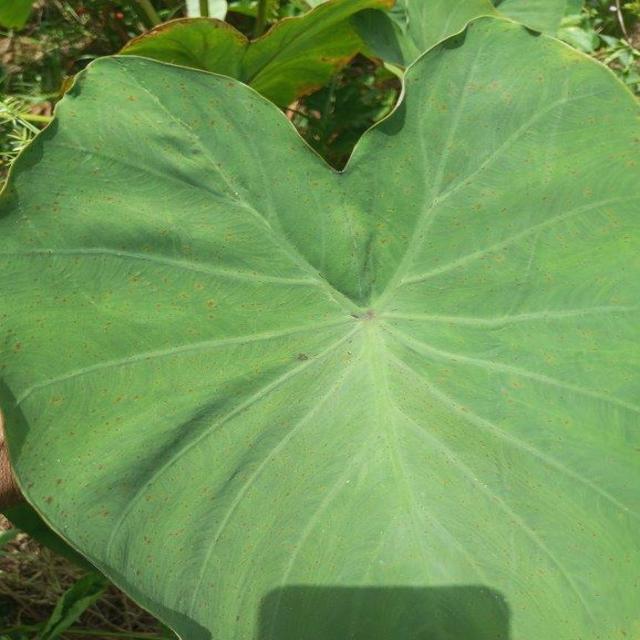
Label: Healthy